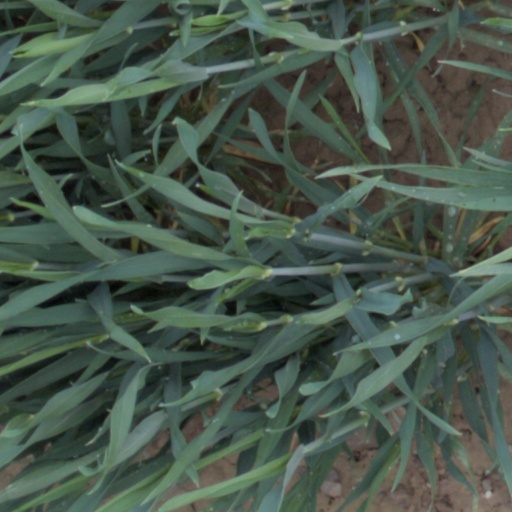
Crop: wheat